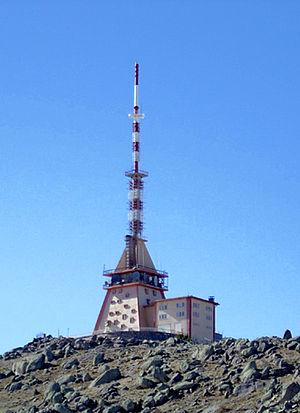
Le Karadağ est un volcan éteint s'élevant dans la province de Karaman, en Turquie.